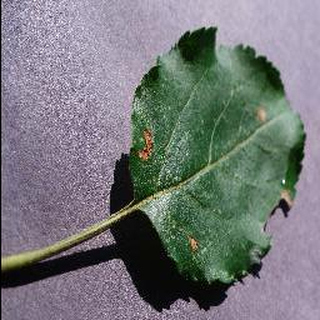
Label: apple_black_rot